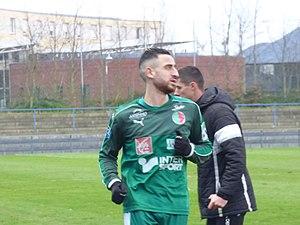
Mohamed Fadhloun lors du match Lens B / Sedan, comptant pour la quatorzième journée du Championnat de France de football de National 2 (4ème division française) 2017-2018 au Stade François-Blin d'Avion le 27 janvier 2018.